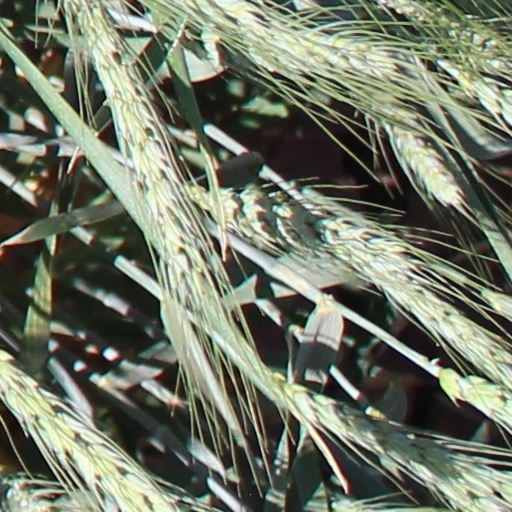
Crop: wheat